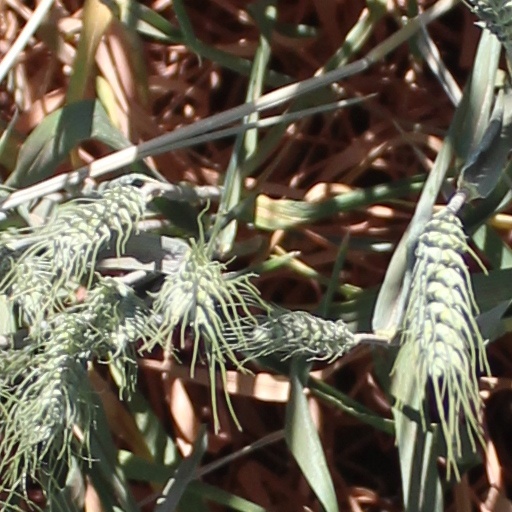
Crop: wheat